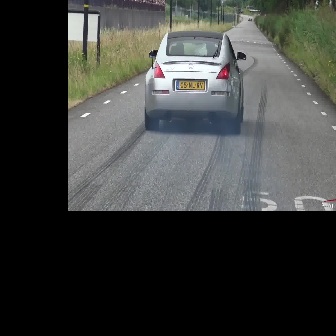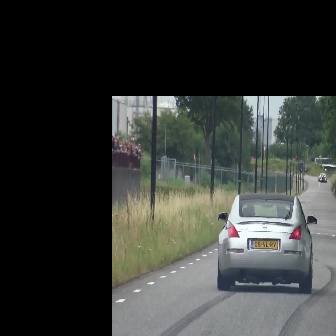
  Please identify the target specified by the bounding box [143,30,246,133] in the first image and locate it in the second image. Return the coordinates in [x_min,y_min,x_max,y_max] format.
Answer: [216,193,316,293]